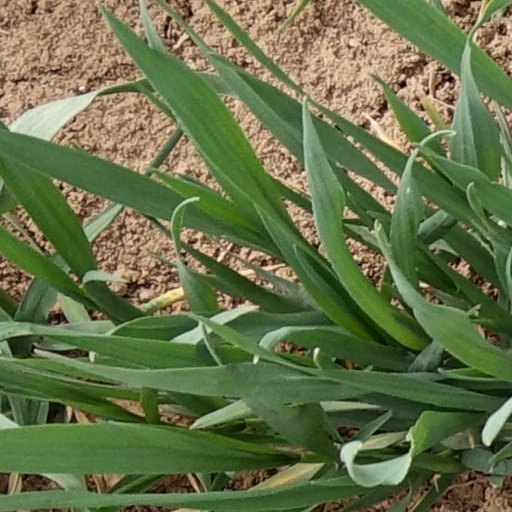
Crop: wheat